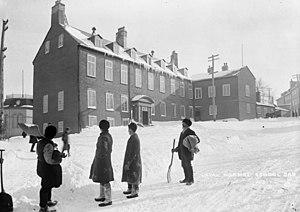
École normale Laval, château Haldimand
Le château Haldimand était un château qui existait à l'emplacement de l'actuel château Frontenac, dans la ville de Québec. L'édifice en pierre fut construit entre 1784 et 1786.